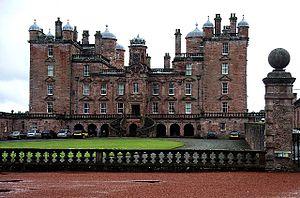
Le clan Douglas est un clan écossais historique originaire des Lowlands écossais et tirant son nom du village de Douglas, dans le South Lanarkshire. Ses membres ont ensuite essaimé dans les Scottish Borders, l'Angus, le Lothian et au-delà. Le clan n'a actuellement pas de chef qui soit reconnu par le droit écossais et le Lord Lyon.
Cette liste recense les principaux châteaux du council area du Dumfries and Galloway en Écosse.
Le château de Drumlanrig est un château écossais situé dans le district de Dumfries and Galloway et classé dans la liste des monuments historiques du Royaume-Uni. Il est la propriété du duc de Buccleuch.